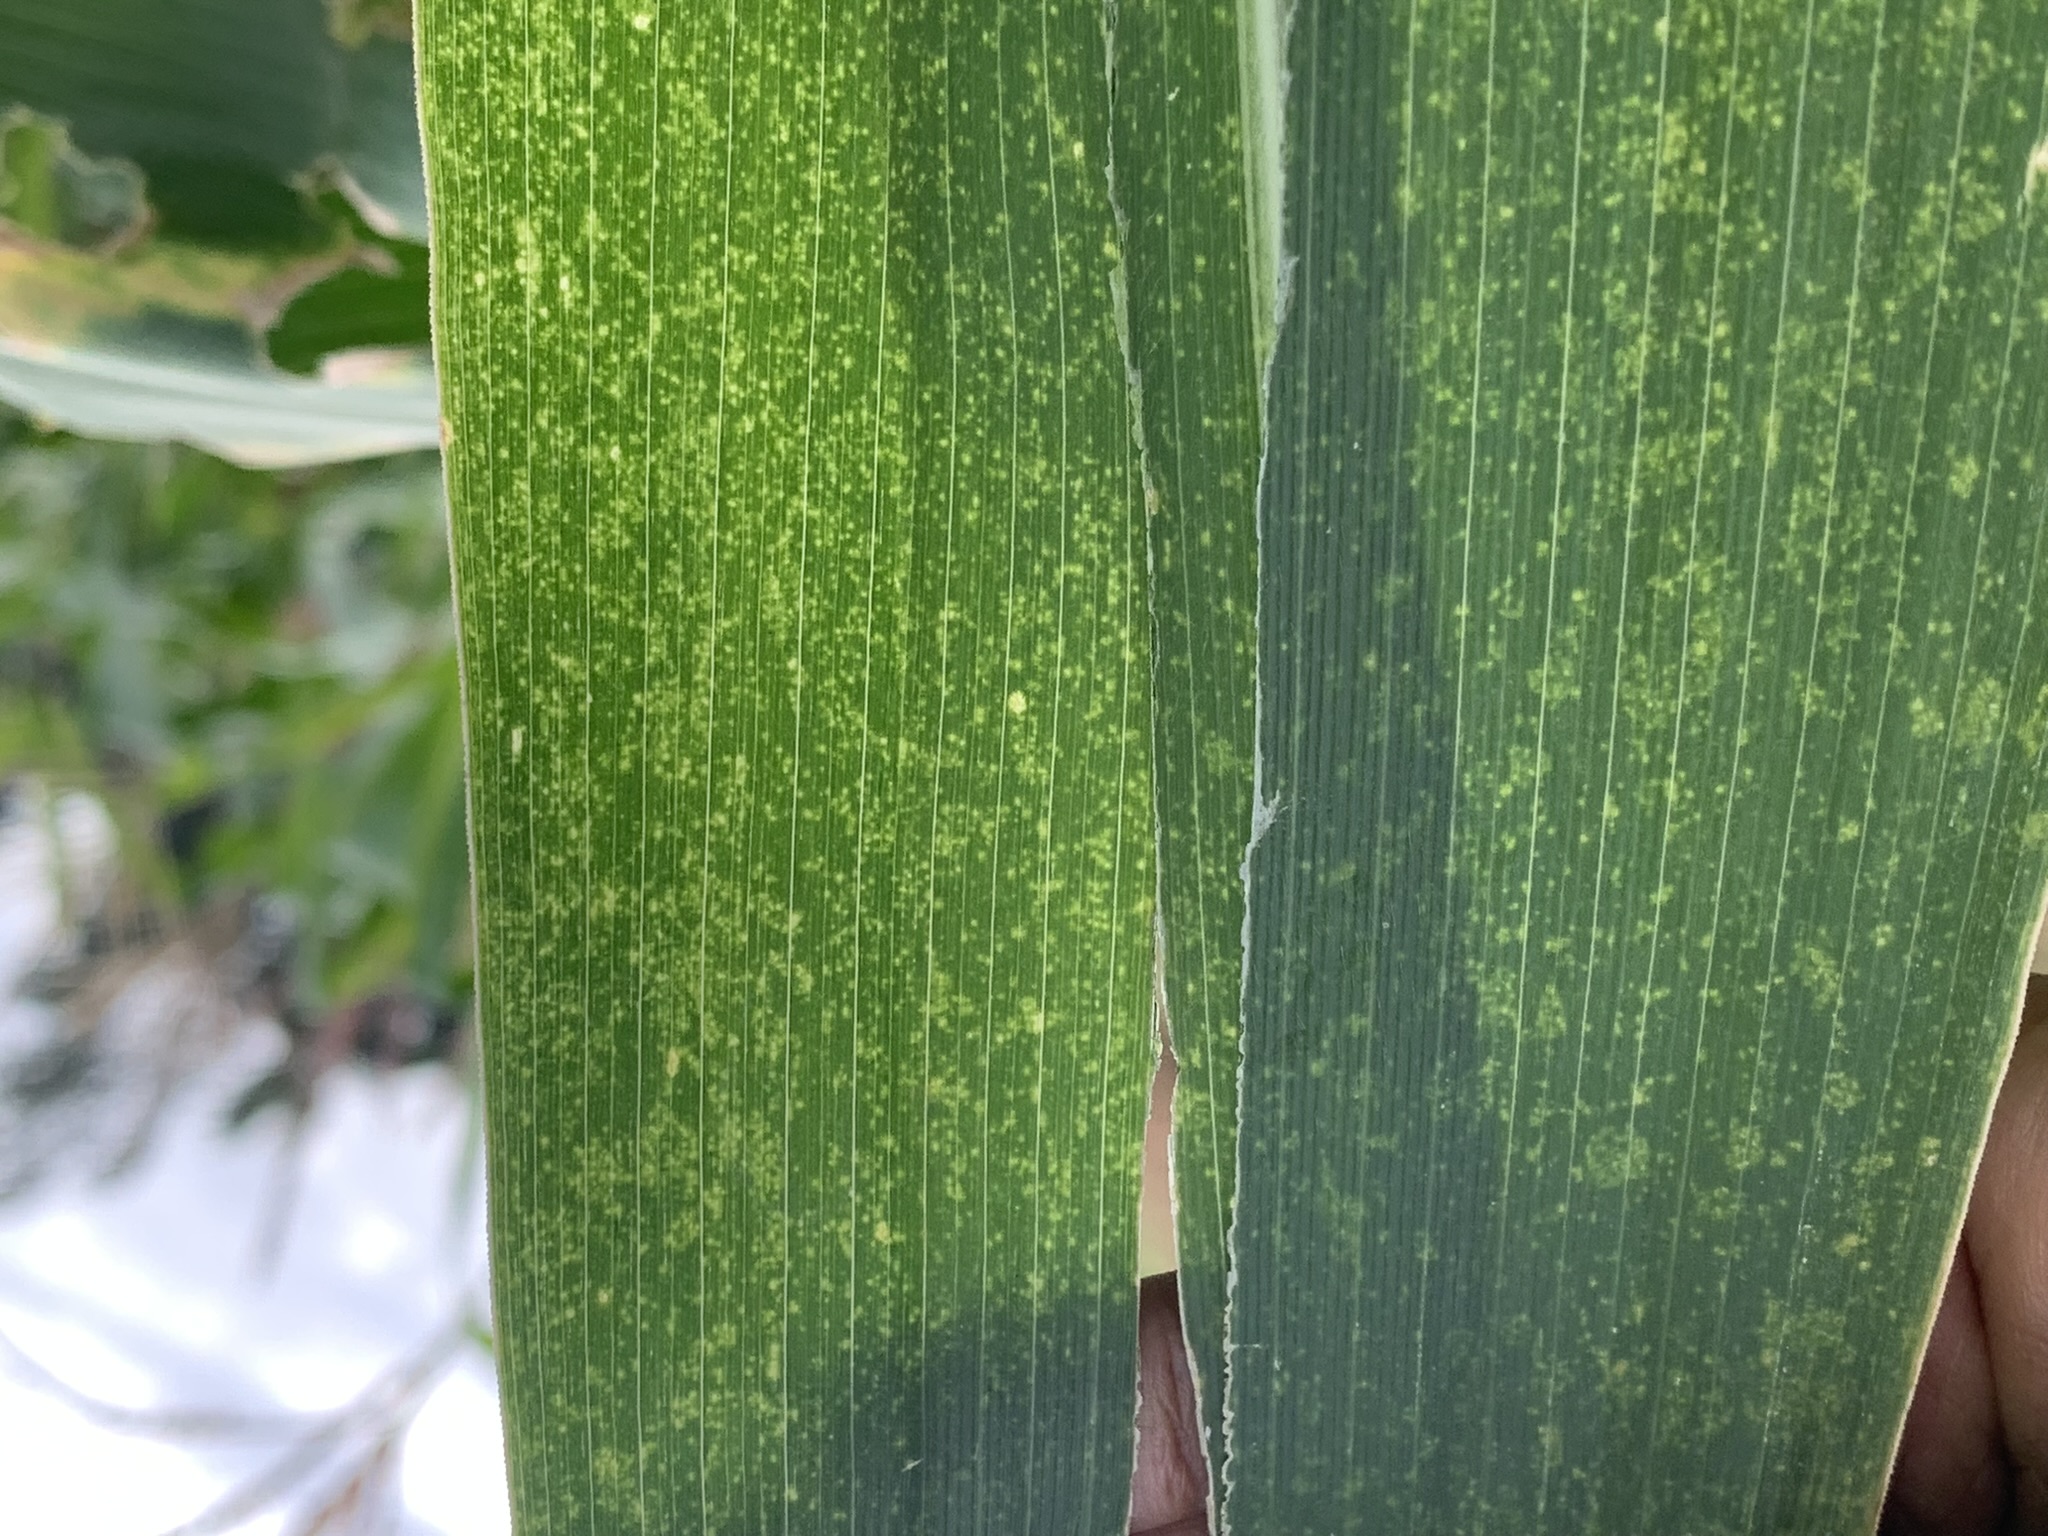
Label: MLN